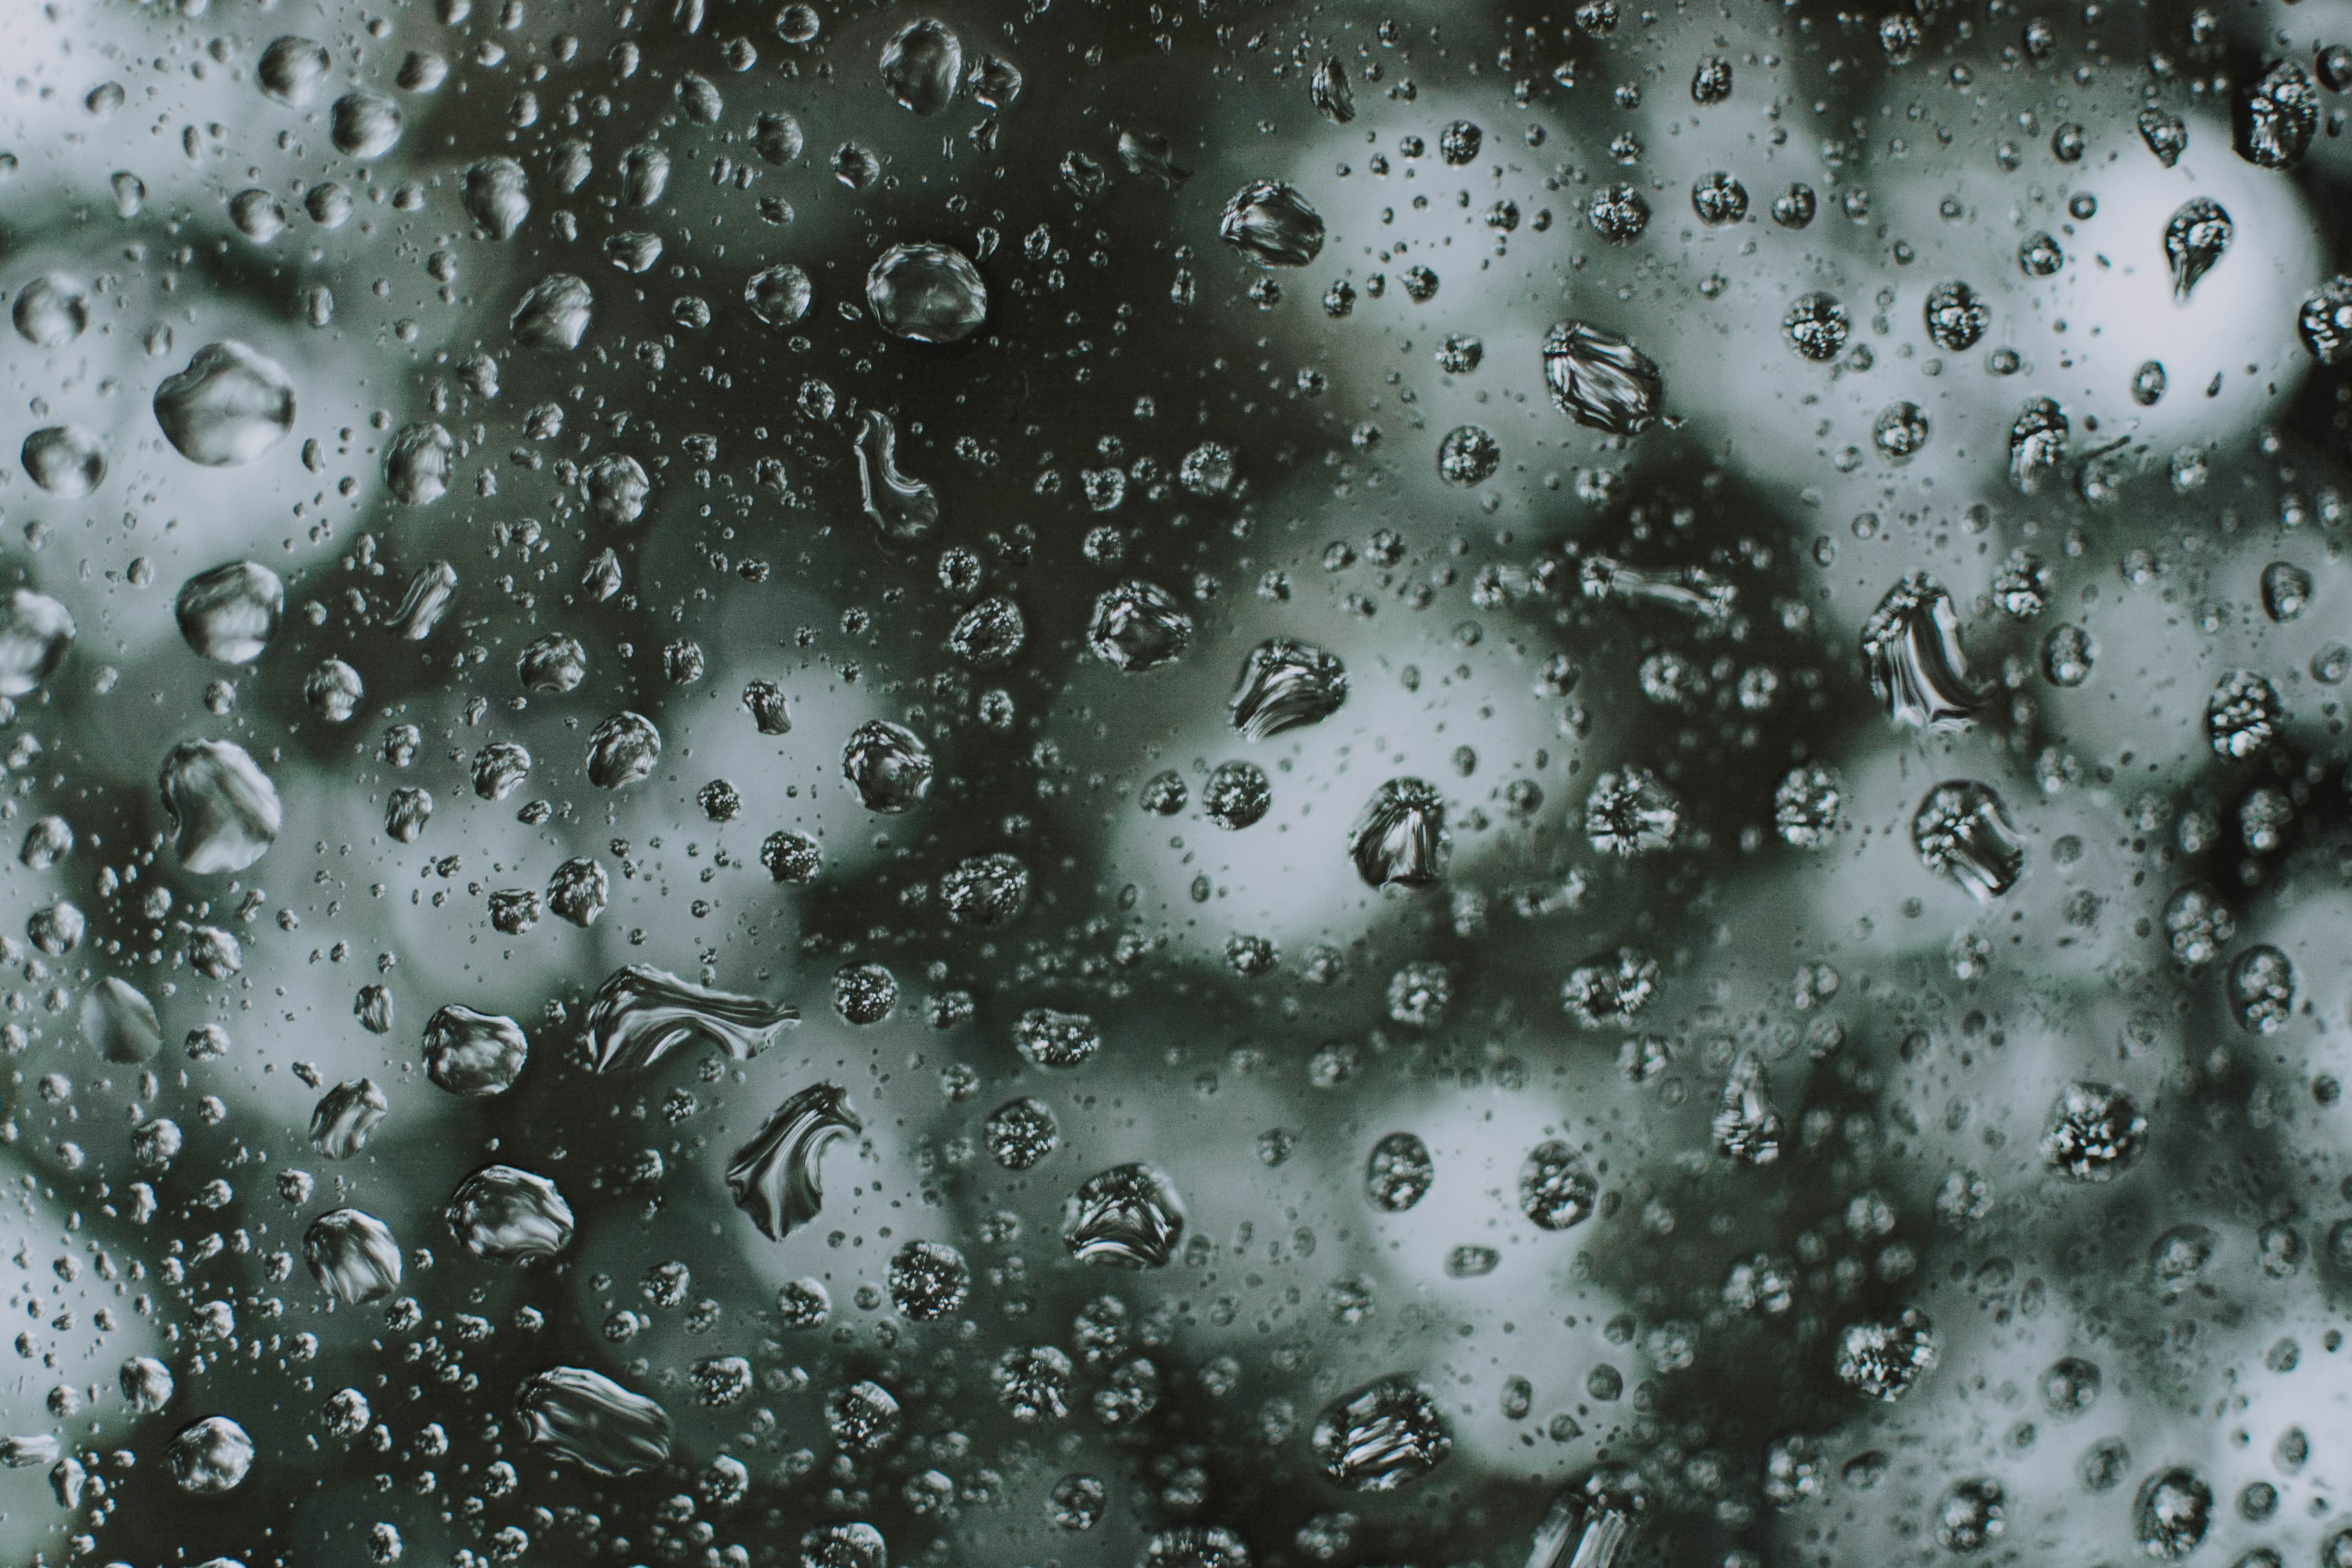
water, drizzle, rain, precipitation, organism, tree, black and white, pattern, drop, photography, monochrome photography, monochrome